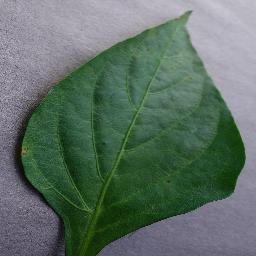
Label: Pepper,_bell___healthy